Carrier strike group

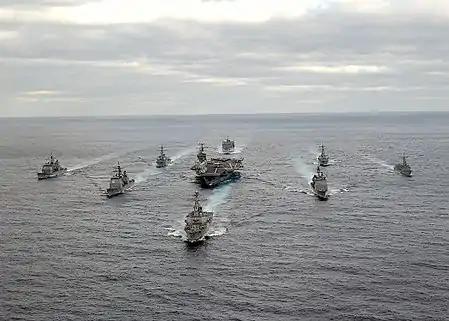
U.S. Navy ships assigned to the USS "George Washington" Carrier Strike Group sail in formation in the Atlantic Ocean in November 2003.

A carrier strike group (CSG) is a type of carrier battle group of the United States Navy. It is an operational formation composed of roughly 7,500 personnel, usually an aircraft carrier, at least one cruiser, a destroyer squadron of at least two destroyers or frigates, and a carrier air wing of 65 to 70 aircraft. A carrier strike group also, on occasion, includes submarines, attached logistics ships and a supply ship. The carrier strike group commander operationally reports to the commander of the numbered fleet, who is operationally responsible for the area of waters in which the carrier strike group is operating.